Anna Chertkova

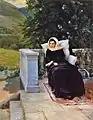
Nikolai Yaroshenko. "In a Warm Land", 1890, Russian Museum

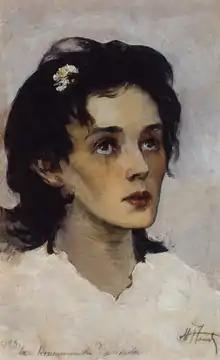
Anna Chertkova's portrait by Mikhail Nesterov, 1890

Since 1885 Diterikhs began to participate in the work of the publishing house "Posrednik", where she was introduced by the public figure and publicist Pavel Biryukov. "Very painful and fragile, acutely experiencing every new impression, demanding and serious, A. K. Diterikhs was attracted to people and soon became a necessary worker in the new publishing house", - wrote about her Mikhail Muratov.